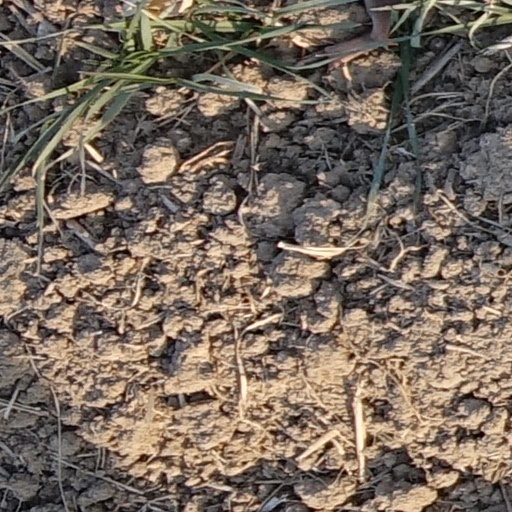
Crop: wheat